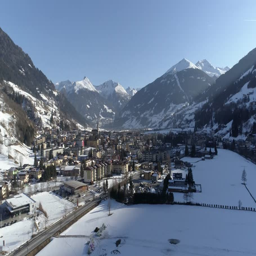
aerial view of city at sunset